Samrup Rachna

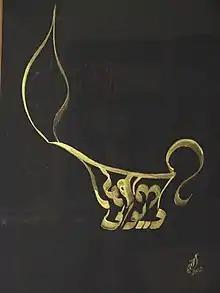
Calligraphic representation of "Diwali"

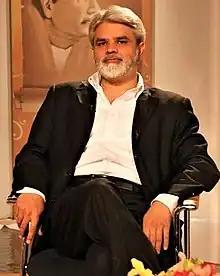
Dr. Syed Mohammed Anwer, the creator of the Samrup Rachna art.

The first Inaugural Exhibition of Samrup Rachna – Art for Peace was held in Islamabad from April 2–4, 2012. The artist Syed Mohammed Anwer was interviewed by VOA.